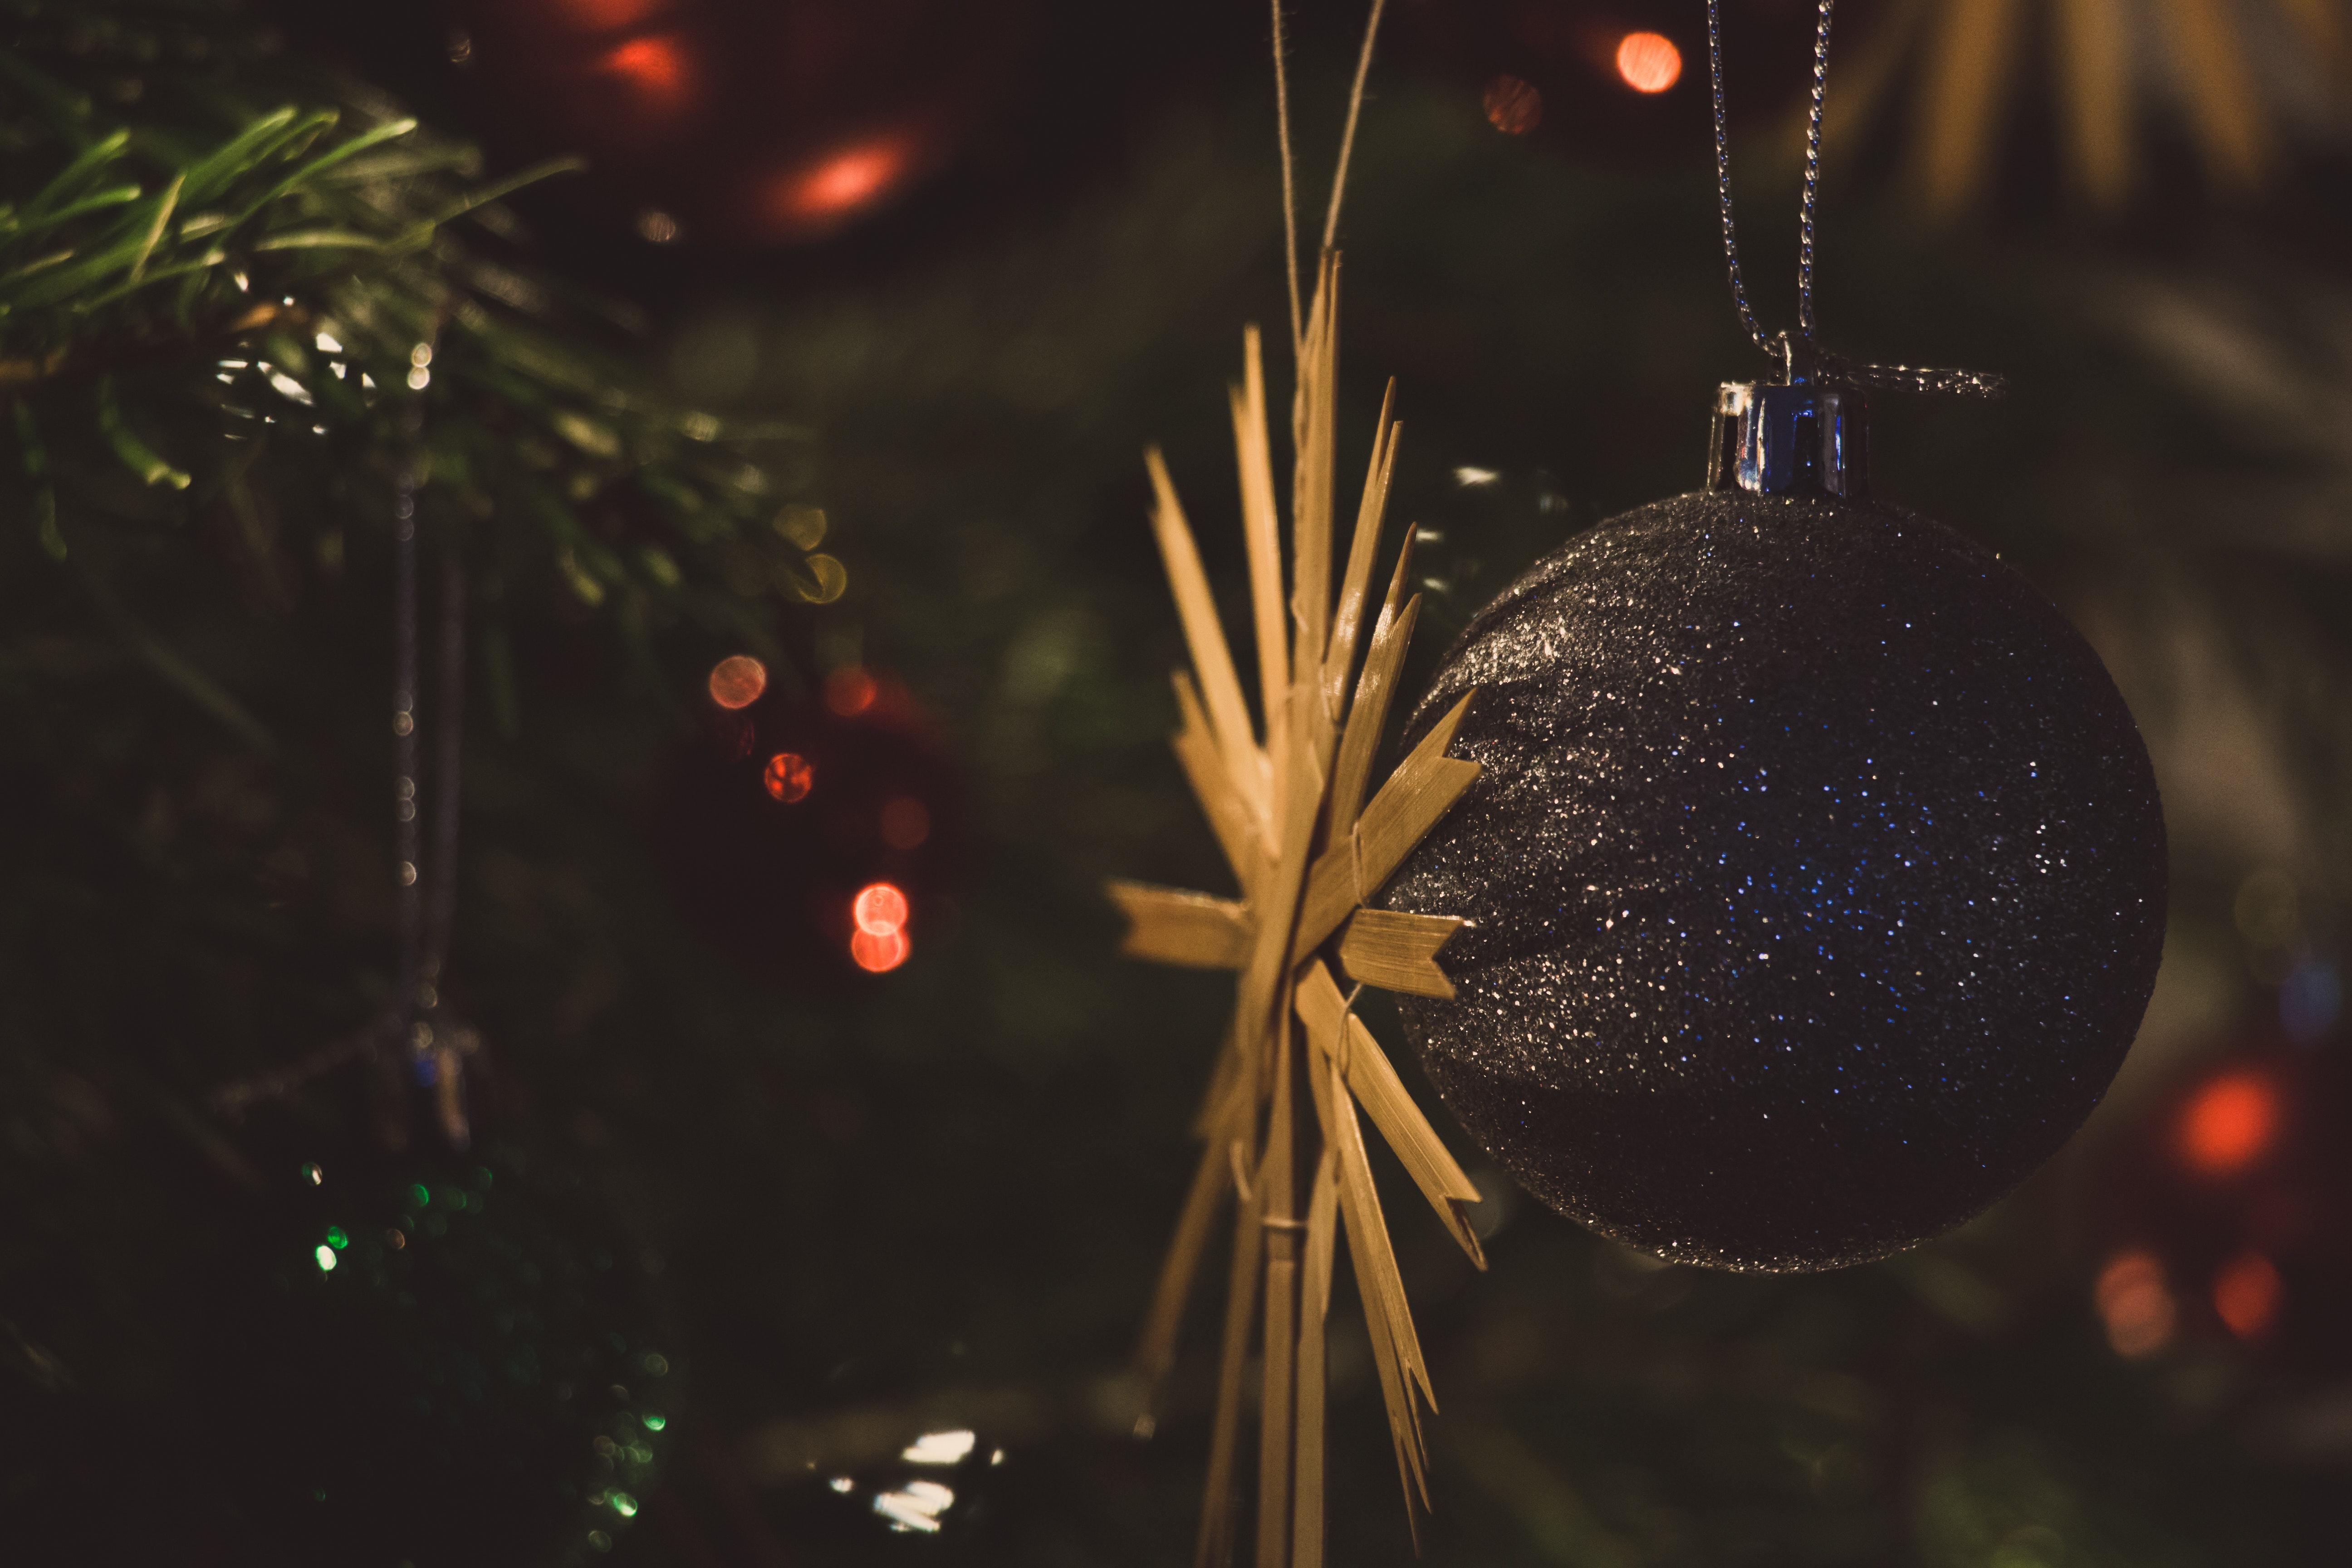
christmas ornament, sky, light, tree, christmas, holiday, night, ornament, christmas decoration, event, space, christmas eve, plant, interior design, midnight, fete, darkness, new years day